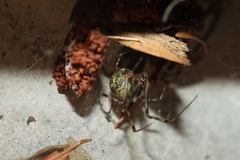
Species: Parasteatoda_tepidariorum